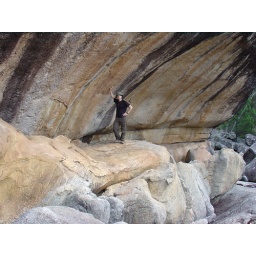
Overhanging granite boulder eroded over thousands of years to form the roof of caverns over a river running below.